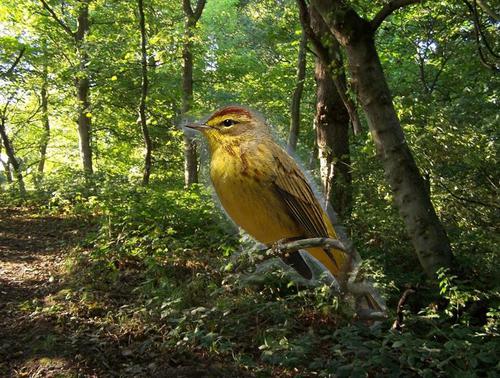
Bird species: Palm_Warbler
Bird type: landbird
Background: land